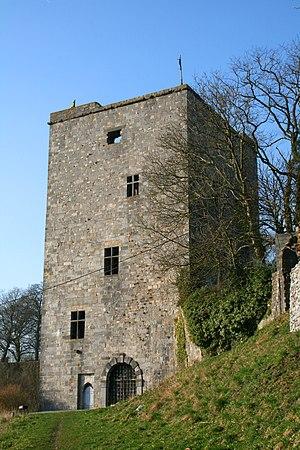
Beaumont (Hainaut) (Belgique), la Tour Salamandre (XIe siècle).
Cette page regroupe l'ensemble du patrimoine immobilier classé de la ville belge de Beaumont.
Beaumont est une ville francophone de Belgique située en Région wallonne dans la province de Hainaut.
La Tour Salamandre, sise à Beaumont, est un ancien donjon du XIᵉ siècle. Développée et agrandie en forteresse dominant la vallée de la Hantes, elle est à l’origine de la ville de Beaumont. Vestige le plus important des anciennes murailles elle abrite aujourd’hui un musée retraçant l’histoire de la ville.